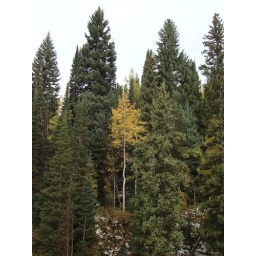
poor little yellow tree, he doesn't quite fit in with those bigger green ones.